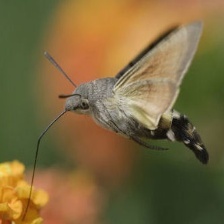
Species: HUMMING BIRD HAWK MOTH